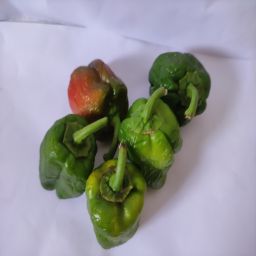
Crop: Bell Pepper
Quality: Ripe